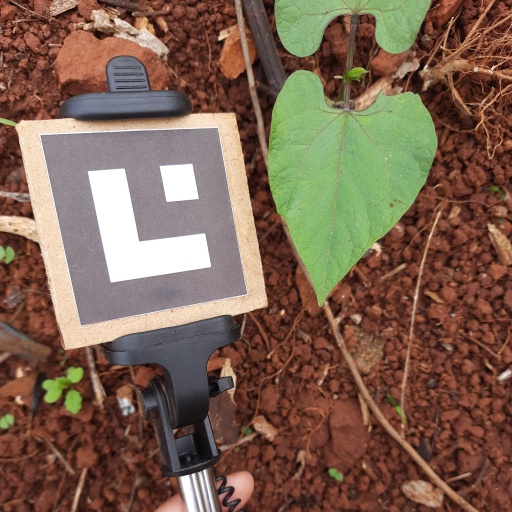
Observations: flat surface, eating holes in the edge, with soild dust, under shade